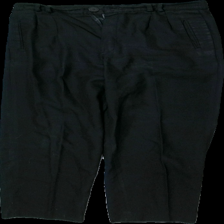
View: front
Type: Trousers
Category: Ladies
Brand: Not in the list
Colors: Black
Material: unknown
Cut: Regular
Price range: <50
Recommended usage: Export
Description: black trousers